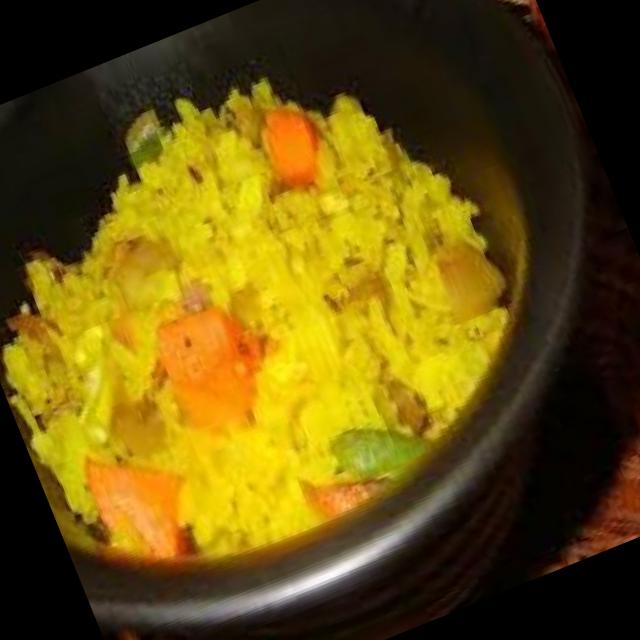
Dish: poha